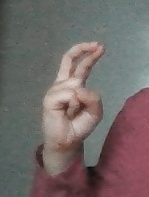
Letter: zay